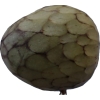
Label: cherimoya